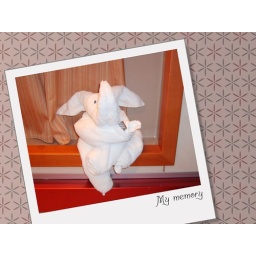
one of the many towel animals in our stateroom